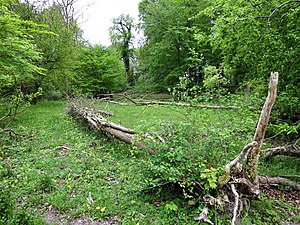
Allindelille Fredskov
I Allindelille Fredskov får mange af de gamle træer lov til at henligge som dødt ved til gavn for blandt andet svampelivet.
Døde træer får lov at ligge i Allindelille Fredskov til gavn for biodiversiteten.
Allindelille Fredskov er en ca. 65 hektar stor skov nord for Ringsted på Sjælland, der er ejet af Danmarks Naturfond. Skoven er kendt for at have et rigt planteliv takket være den kæmpemæssige plade af skrivekridt, som ligger lige under mulden flere steder i skoven. Træerne har ganske vist svært ved at trives på grund af disse særlige jordbundsforhold, men til gengæld kan man finde en række kalkelskende plantearter her, som ikke trives ret mange andre steder i landet. Det gælder for eksempel orkideen flueblomst, der ikke vokser andre steder i Danmark. Derudover inkluderer artsrigdommen blandt andet blå anemone, kirteløjentrøst, blåtoppet kohvede og seline samt dyrearter som billen pragttorbist og fugle som træløber og nattergal.